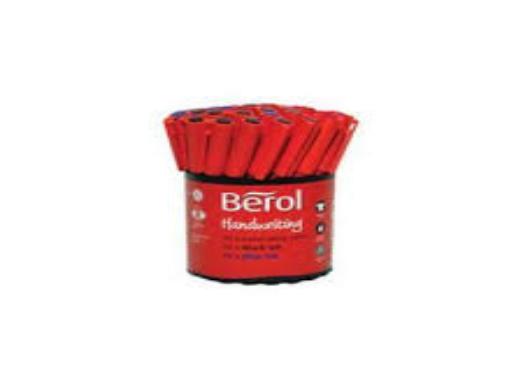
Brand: berol
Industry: Others